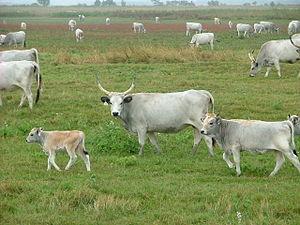
Le parc national de Fertő-Hanság de : Nationalpark Neusiedler See – Seewinkel, [naʦiona:lpaʁk nɔʏzidləʁ ze: - ze:vinkəl]) est un parc national commun à la Hongrie et à l'Autriche créé en 1991. Il fait partie du Patrimoine Mondial de l'UNESCO depuis 2001 au titre de paysage culturel et depuis 2009 il est classé site Ramsar.